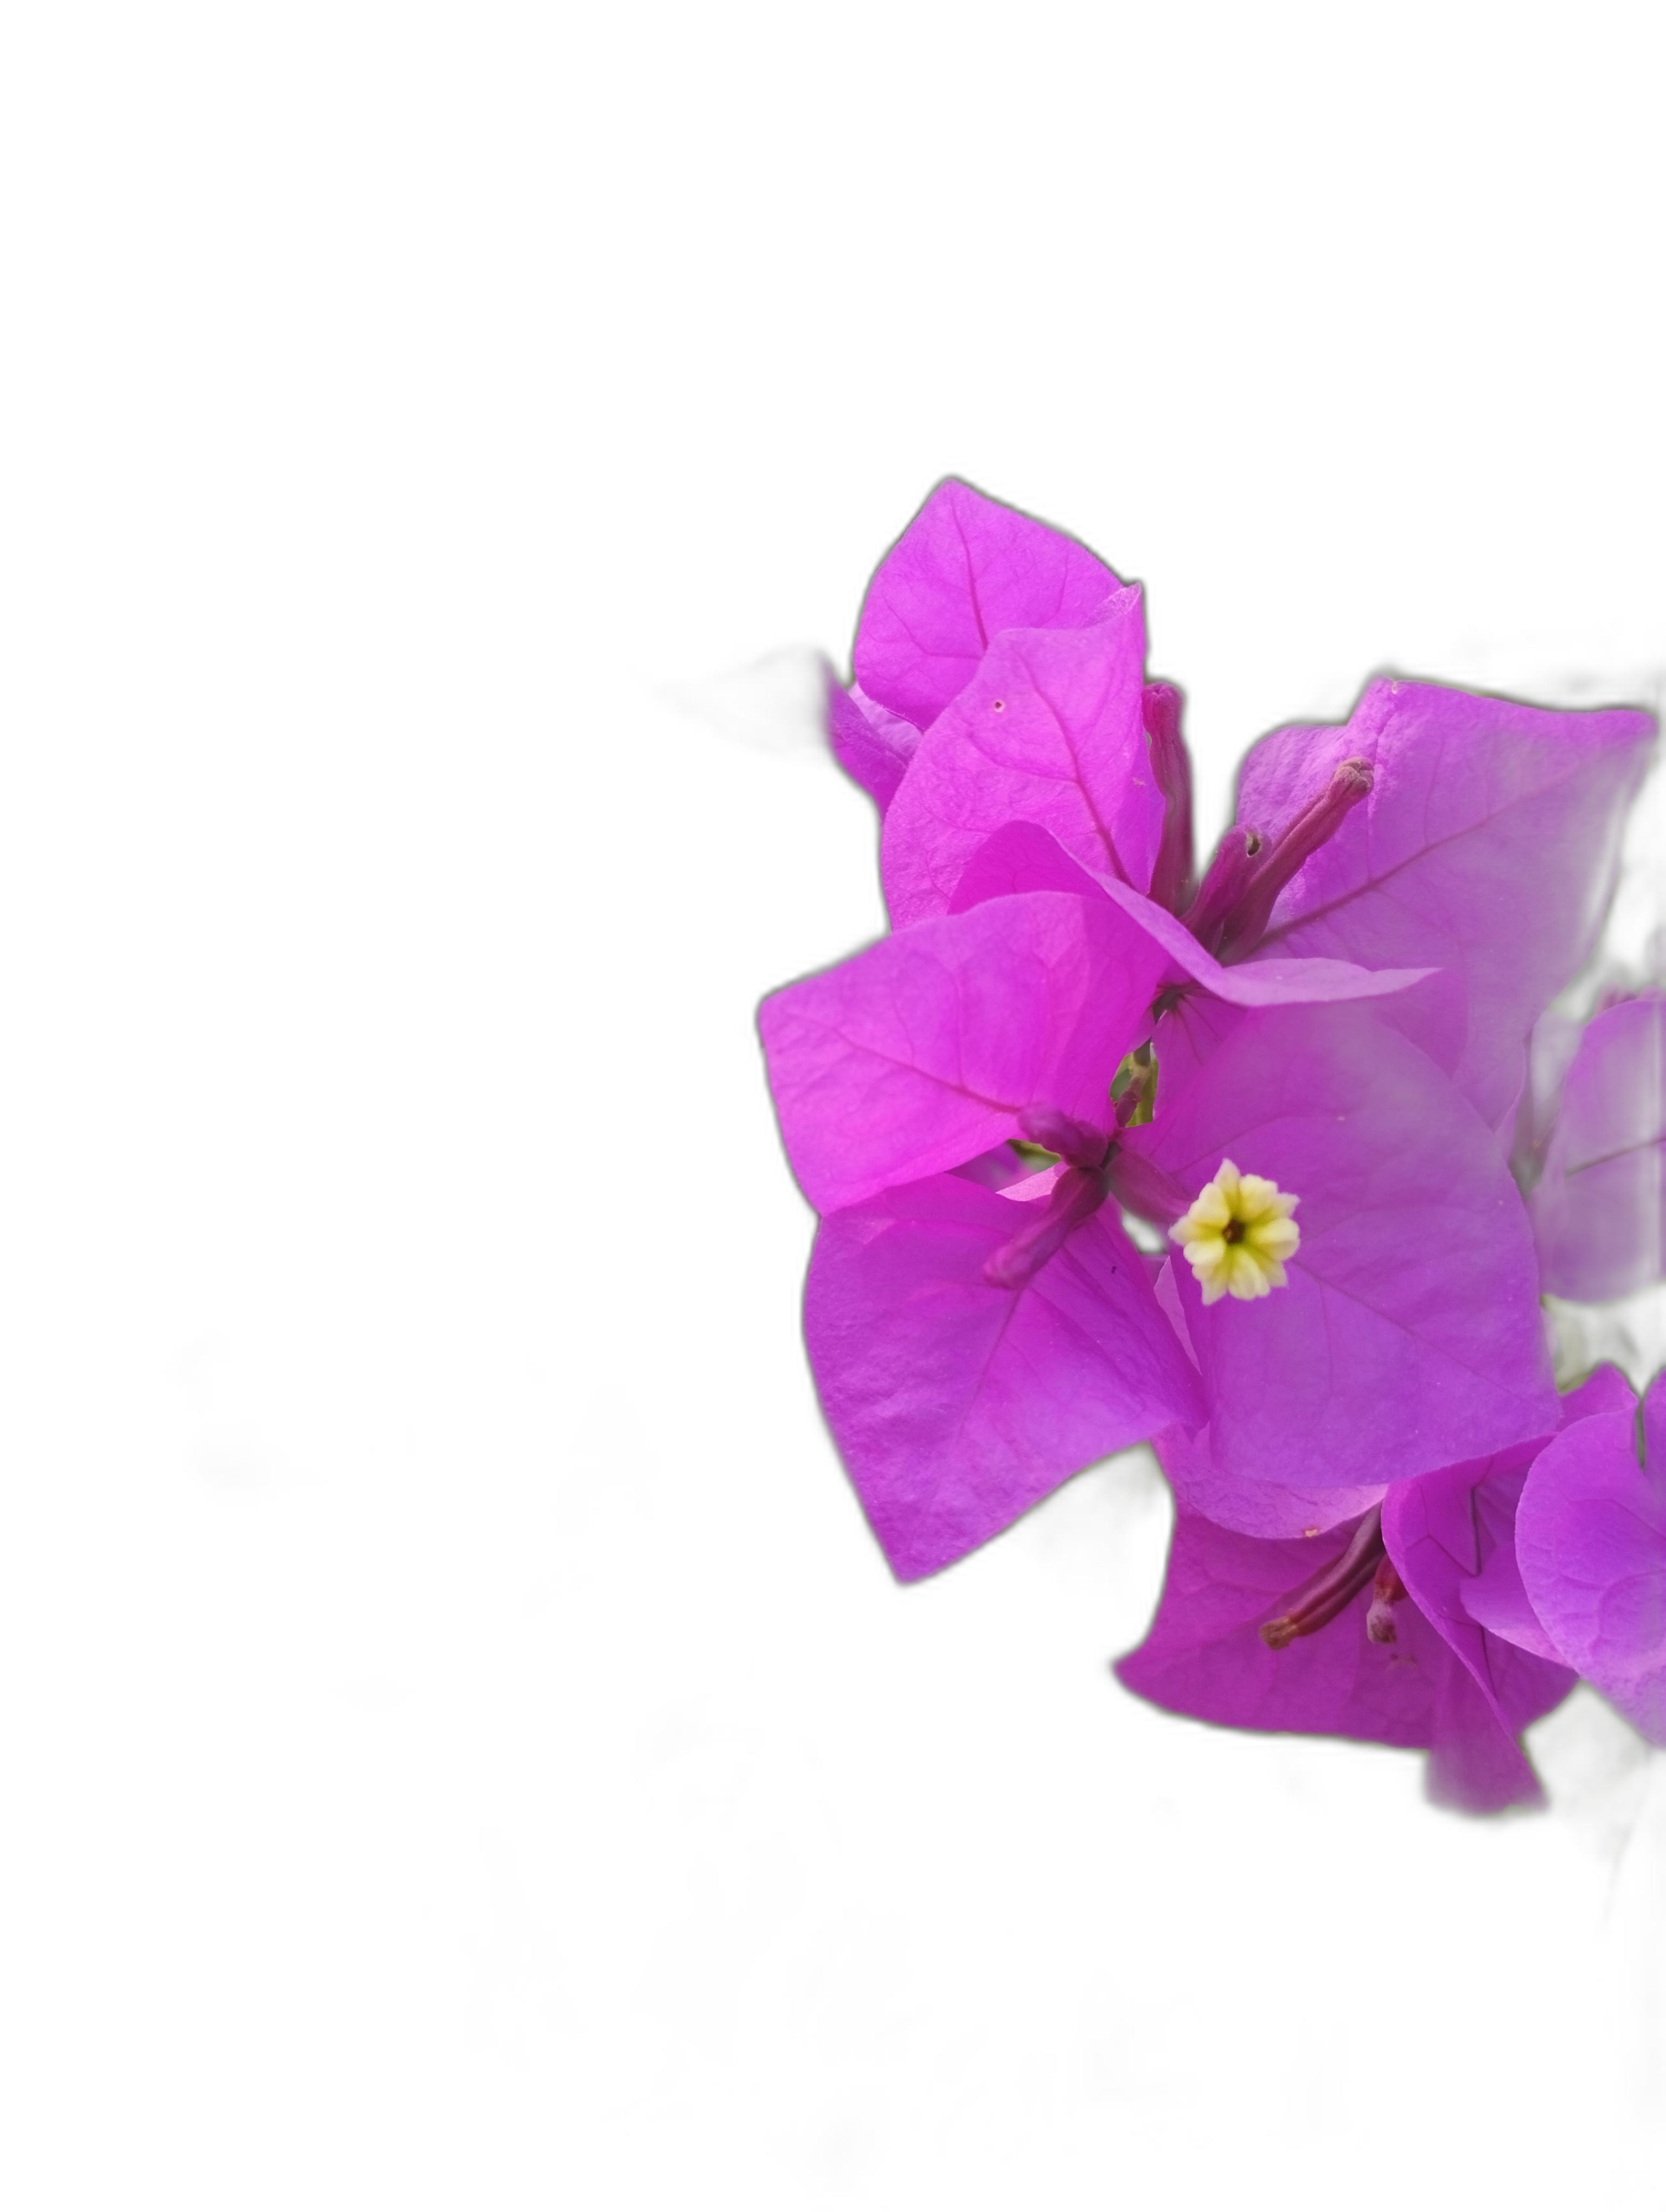
Label: Bougainvillea